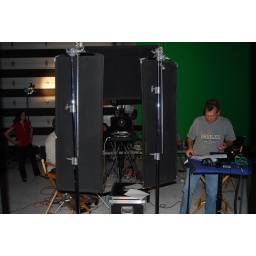
Toyota commercial in studio on blue screen